Supreme Court of Norway

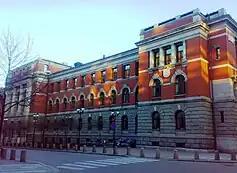
The Supreme Court building in Oslo

The Supreme Court of Norway (Norwegian Bokmål: ; Norwegian Nynorsk: ; lit. 'Highest Court') is the highest court in the Norwegian judiciary. It was established in 1815 on the basis of section 88 in the Constitution of the Kingdom of Norway, which prescribed an independent judiciary. It is located in the capital Oslo. In addition to serving as the court of final appeal for civil and criminal cases, it can also rule whether the Cabinet has acted in accordance with Norwegian law and whether the Parliament has passed legislation consistent with the Constitution.